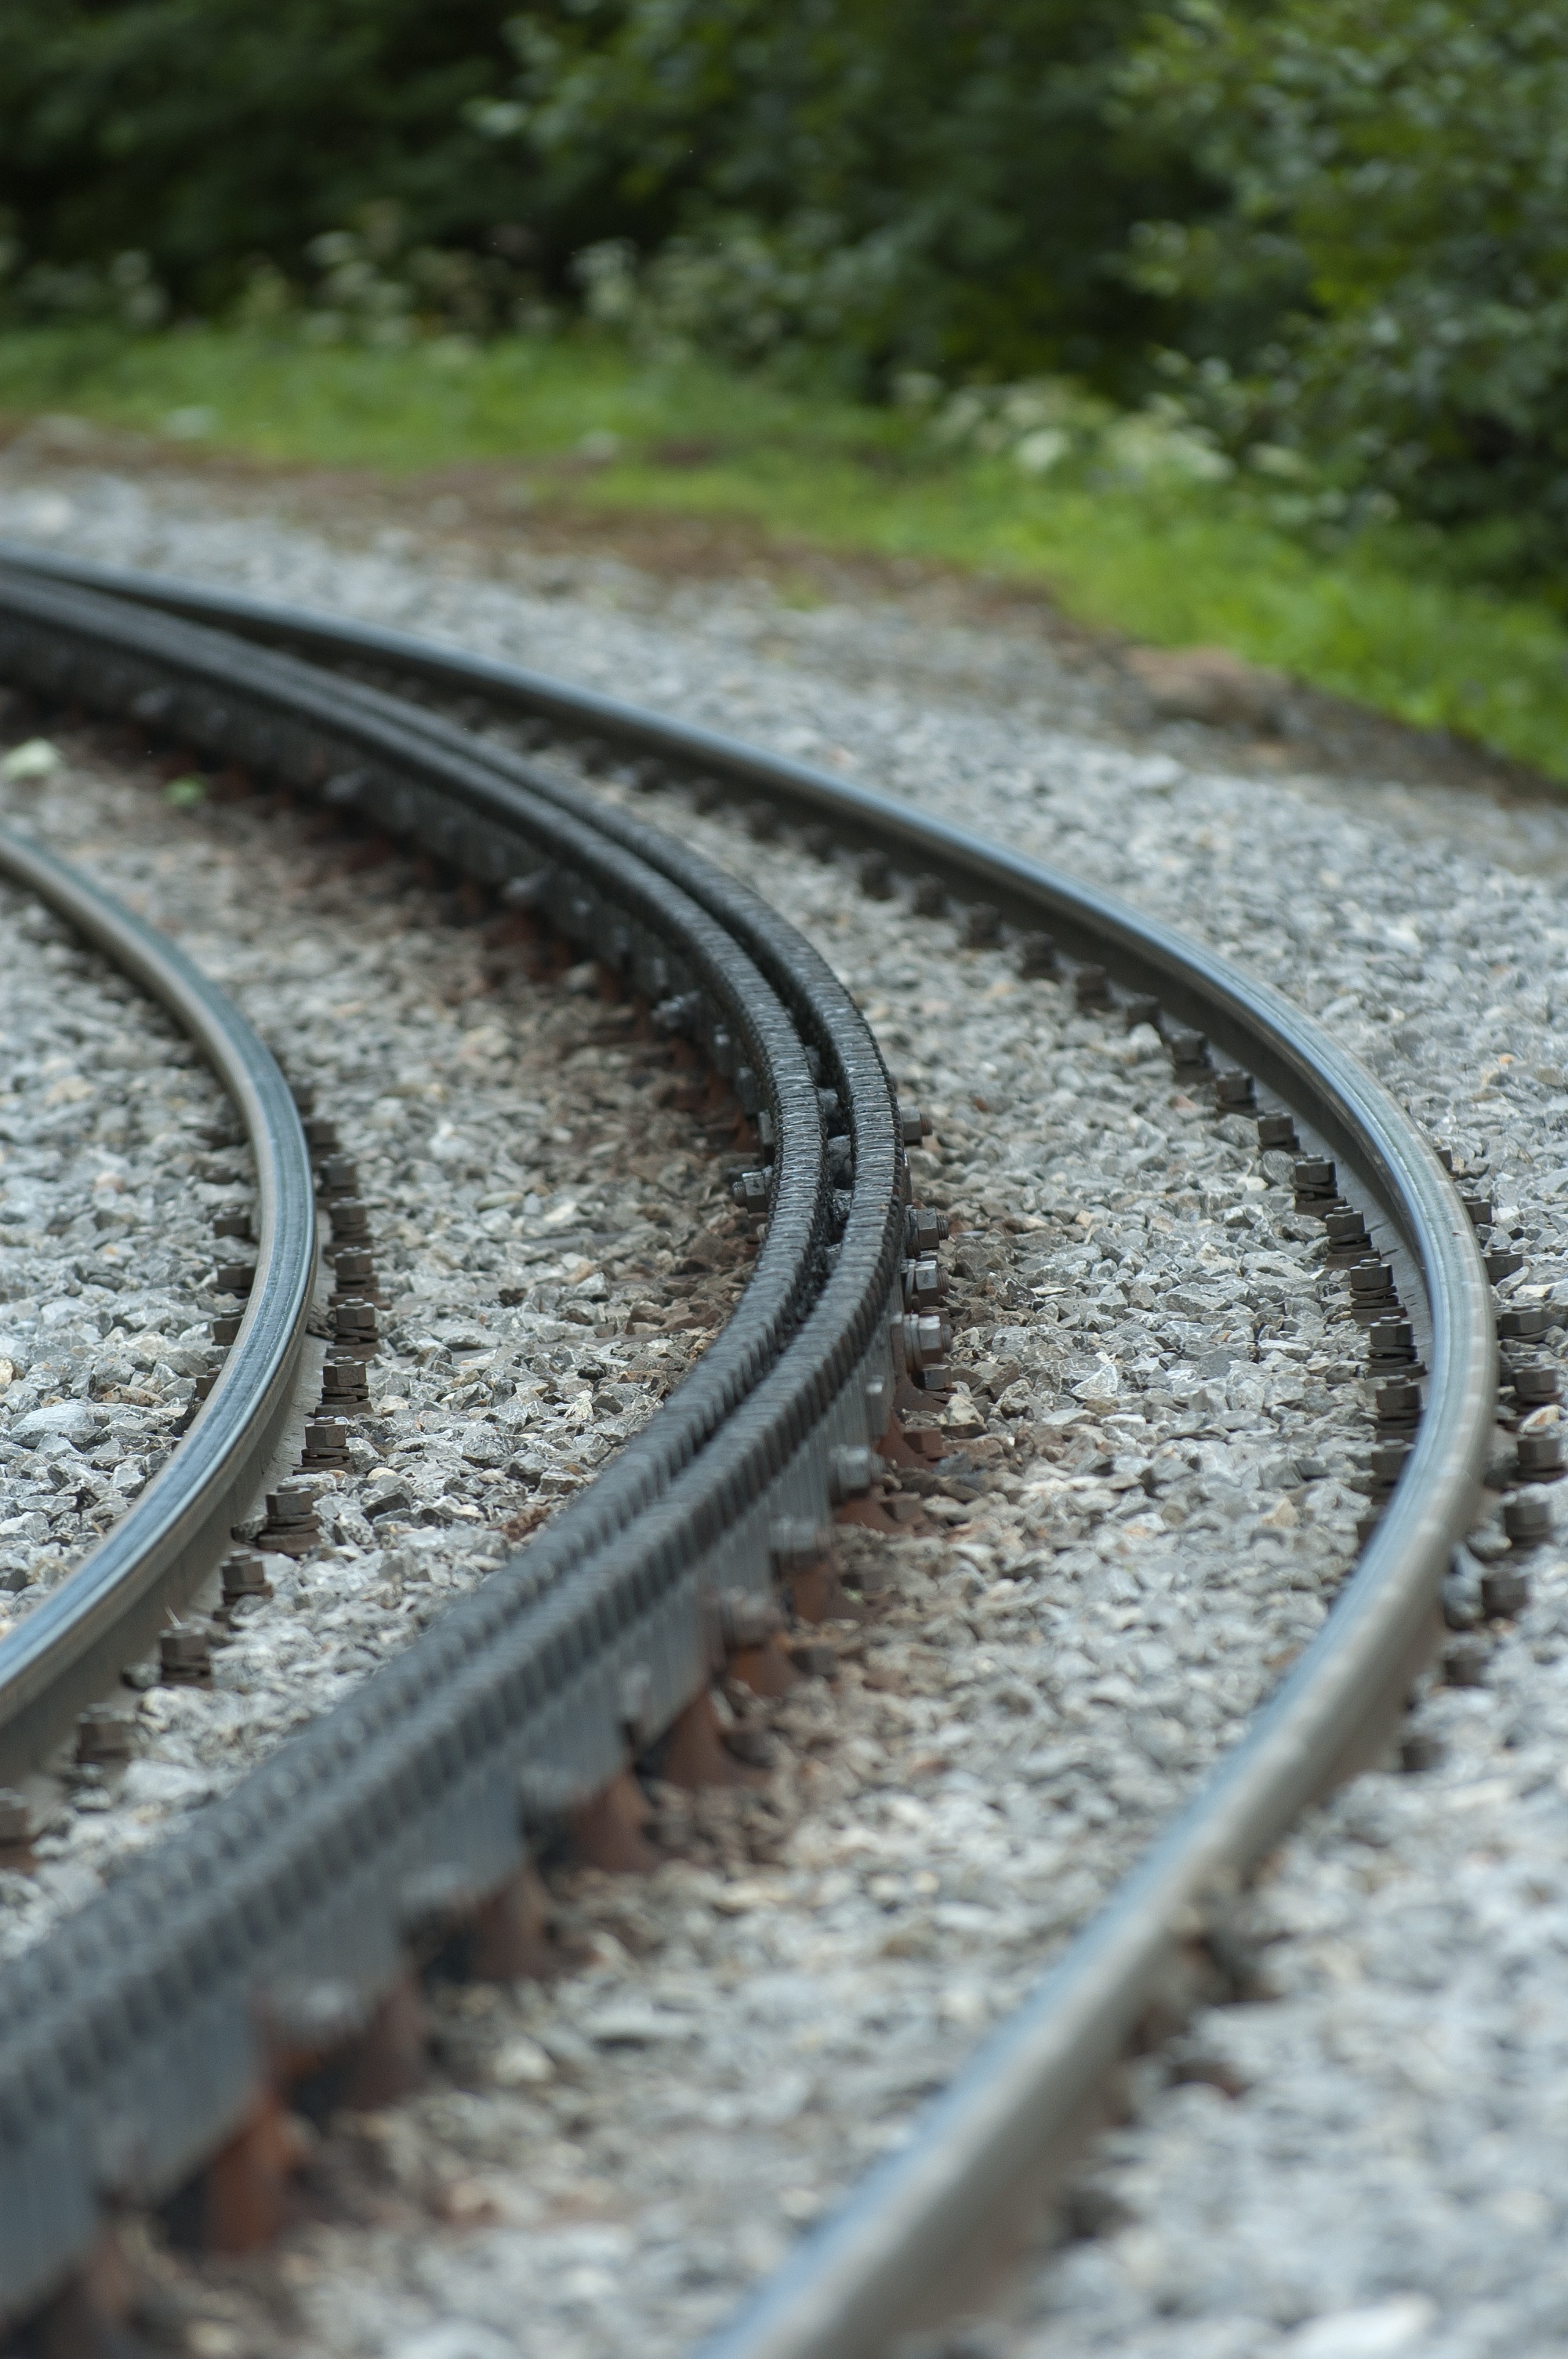
track, railway, wheel, rail, train, travel, transportation, transport, vehicle, rails, traveling, rack and pinion, road surface